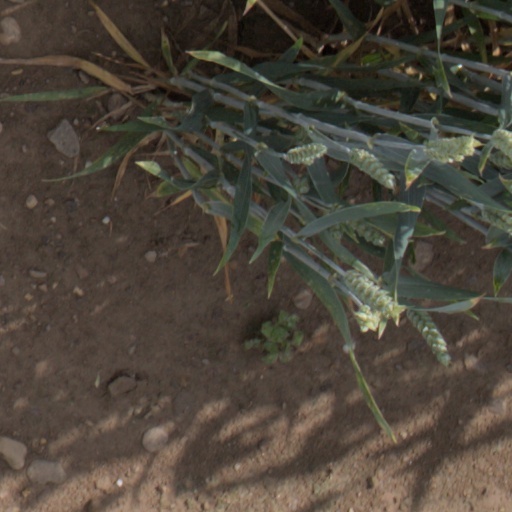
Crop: wheat